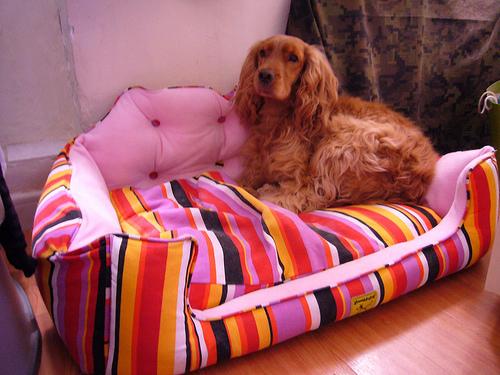
Breed: english cocker spaniel